Elena Grushina

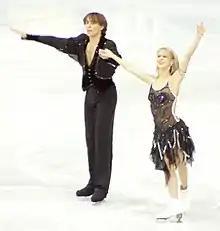
Grushina and Goncharov in 2004.

Elena Eduardovna Grushina ( or Olena Eduardivna Hrushyna; born 8 January 1975) is a Ukrainian ice dancer. With partner and then-husband Ruslan Goncharov, she is the 2006 Olympic bronze medalist, 2005 World bronze medalist, and two-time (2005, 2006) European silver medalist.